Alexandra Burke

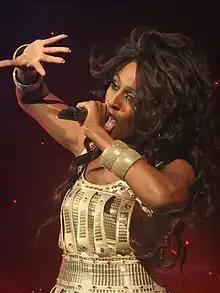
Burke during the "All Night Long Tour" in 2011

On 13 February 2009 it was reported that Burke signed a £3.5 million, five-album US record deal with Epic Records. Burke's first album was originally scheduled for March 2009, however, Simon Cowell confirmed that her album was scheduled for release later in the year to allow Burke to polish her skills and find the right songs for the album, so that it would not be rushed. The album was released on 19 October 2009 in the UK, titled "Overcome". Burke's first commercial single from her debut album is titled "Bad Boys", which features Flo Rida. The single premiered in the UK on The Chris Moyles Show on BBC Radio 1 on 25 August 2009. On 18 October 2009, "Bad Boys" topped the UK Singles Chart.